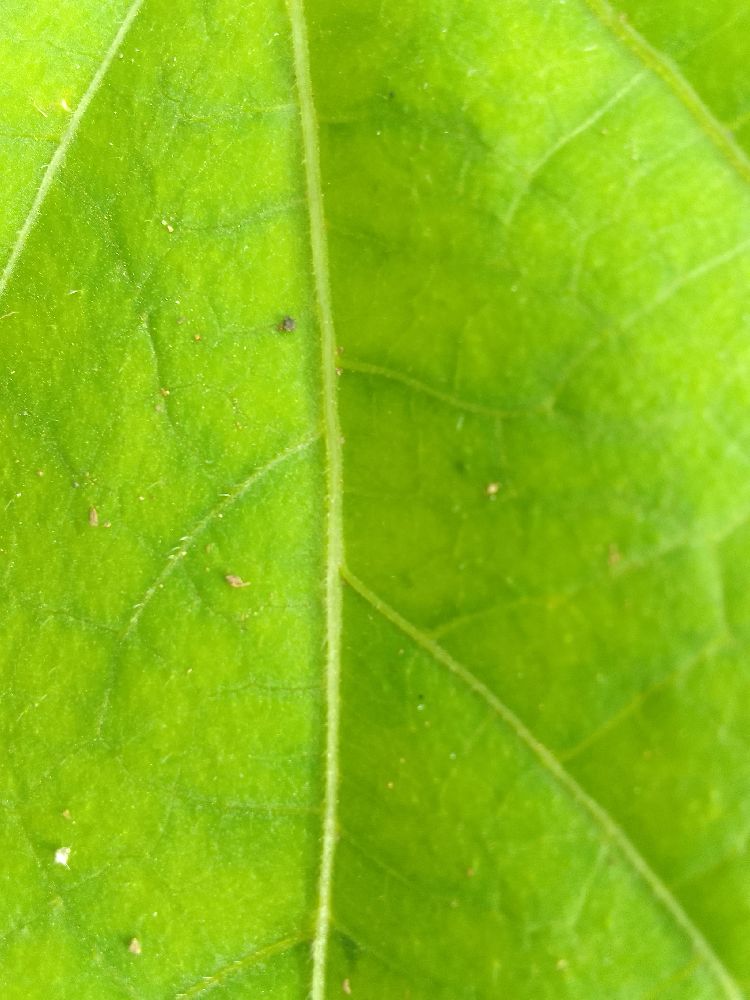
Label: healthy